2011 LSU vs. Alabama football game

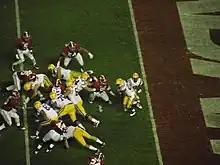
Kenny Hilliard receiving the Jordan Jefferson handoff and rushing away from the LSU end zone.

After a two-yard Jefferson run to open the fourth quarter, Alleman kicked a 30-yard field goal to tie the game at 6–6. Alabama began the next series with a two-yard Richardson reception followed by a two-yard run before McCarron connected with Maze for a first down on an 18-yard reception. Richardson then had a three-yard run and a 24-yard run to give the Crimson Tide a first down at the LSU 28. On the next play, Maze threw an interception on a trick play to Reid at the LSU one-yard line to give the Tigers possession. After Alabama held LSU to a three-and-out, Wing had a 73-yard punt to give Alabama possession at their own 18. Alabama and LSU then traded punts on the next three offensive possessions to send the game into overtime tied 6–6.